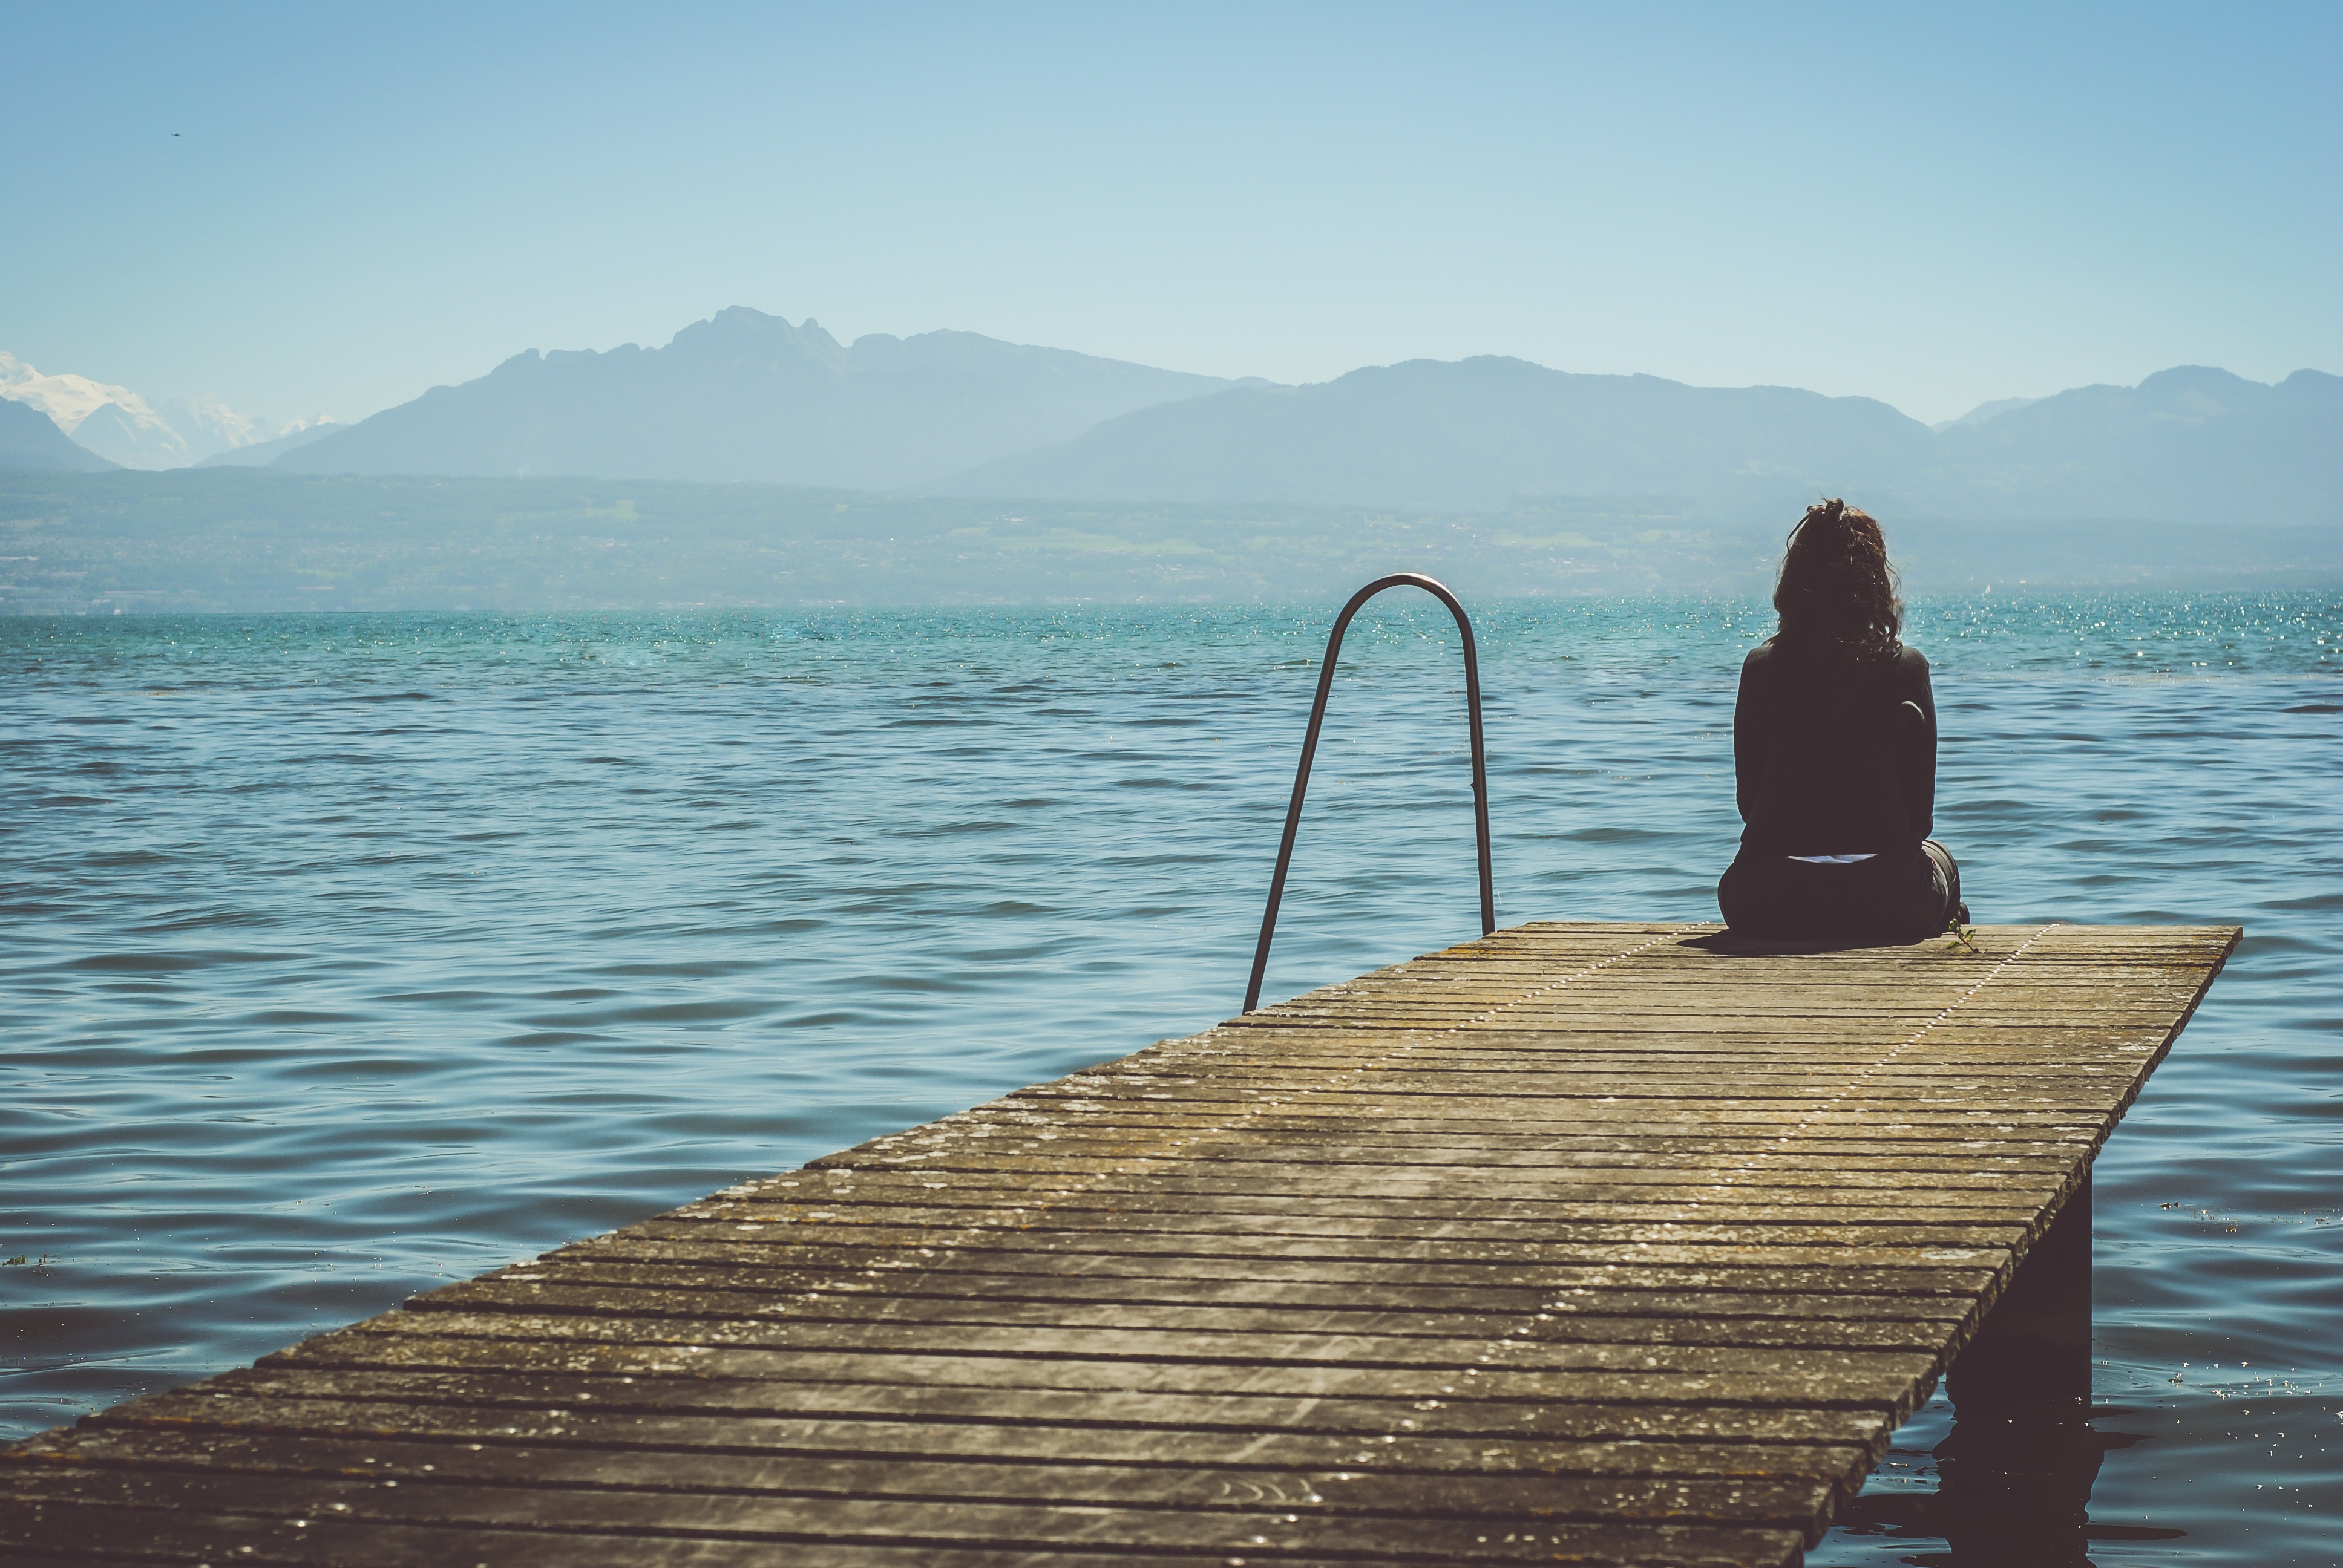
beach, sea, coast, water, ocean, horizon, person, dock, shore, wave, lake, alone, pier, vacation, vehicle, scenic, sitting, solo, bay, reservoir, body of water, outdoors, beautiful, cape